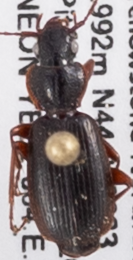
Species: Cymindis cribricollis
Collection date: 2018-08-23
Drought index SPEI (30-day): -0.71
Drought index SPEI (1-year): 1.28
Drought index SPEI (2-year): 0.9